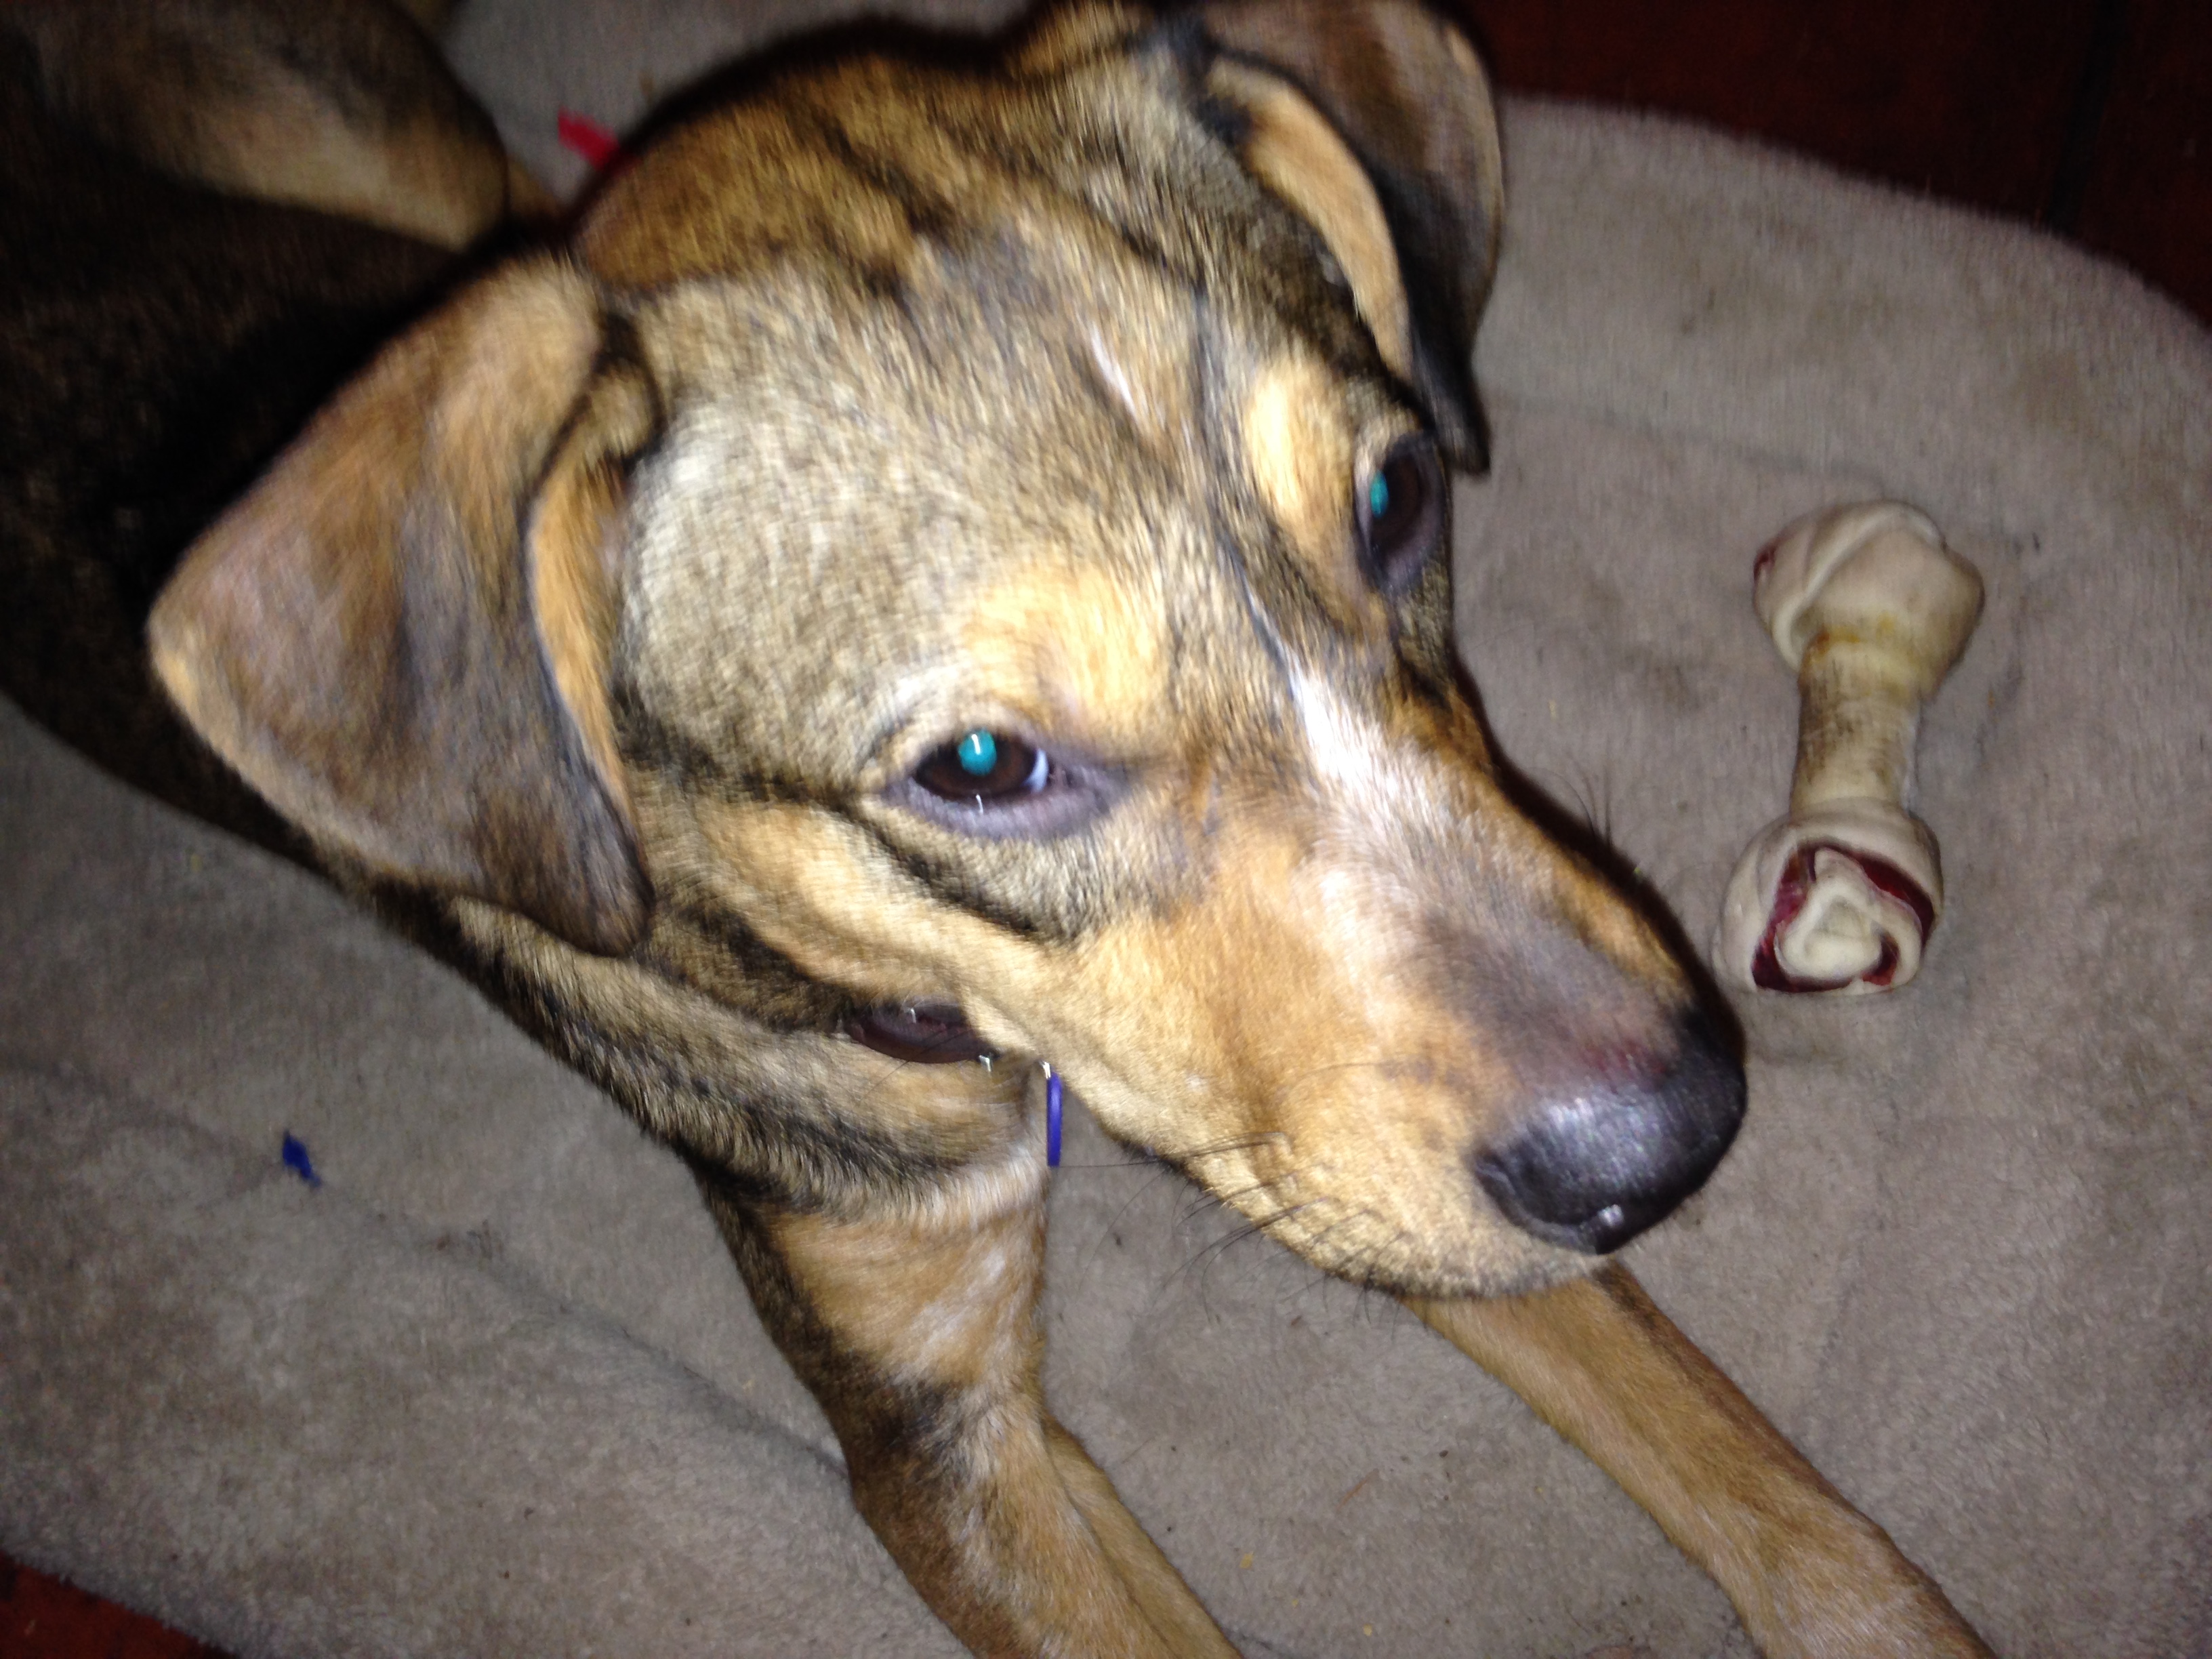
dog, mammal, vertebrate, dog breed, terrier, dog like mammal, carnivoran